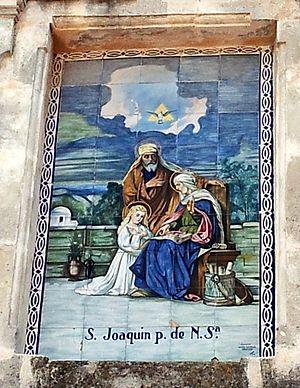
Benilloba est une commune d'Espagne de la province d'Alicante dans la Communauté valencienne. Elle est située dans la comarque du Comtat et dans la zone à prédominance linguistique valencienne.